Paul Braendli

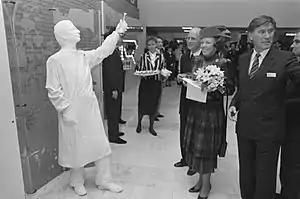
Paul Braendli (far right) at the EPO in 1988

Paul Braendli (fl. 1980s-1990s) is a Swiss intellectual property administrator. He was the second president of the European Patent Office (EPO), serving from 1 May 1985 to 31 December 1995.